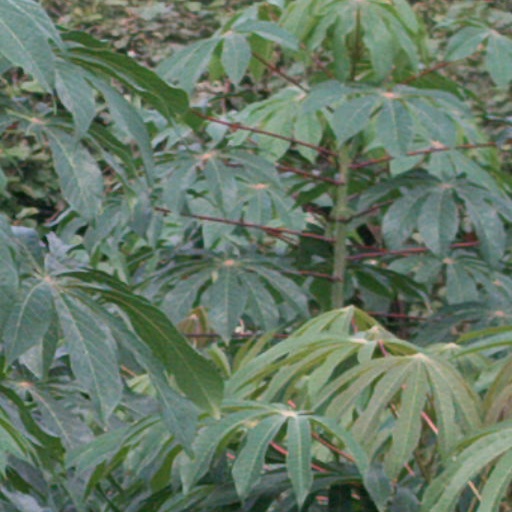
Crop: cassava